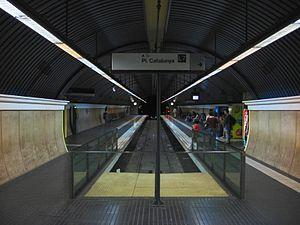
Quai de la station Avinguda Tibidabo, métro de Barcelone, ligne L7, exploitée par la FGC
La ligne 7 du métro de Barcelone est une ligne du métro de Barcelone en service depuis 1954 et exploité par Ferrocarrils de la Generalitat de Catalunya. La ligne 7 utilise des trains de la série 114.